Kandahar Province

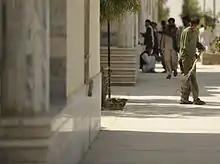
A Kandahar University student sweeping the sidewalk in June 2012.

Kandahar University is one of the largest educational institutions in the province. It has over 5,000 students, about 300 of which are female students. In partnership with the Asia Foundation, Kandahar University conducted a pilot project that provided female high school graduates with a four-month refresher course to prepare for the college entrance examination. The university is one of two universities in Kandahar that serve all of southern Afghanistan. The conditions in the university are poor but improving slowly. Kandahar University is far behind many of the other universities in the country because of insecurity and shortage of funding,